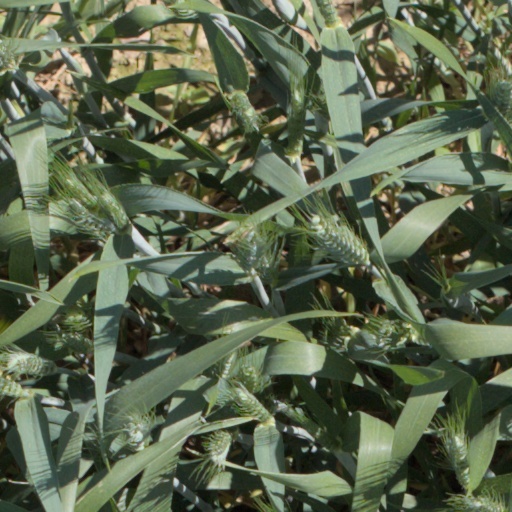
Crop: wheat